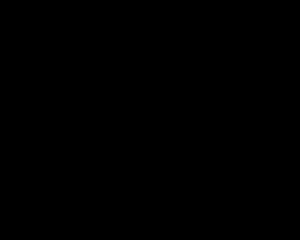
Un amplificateur électronique est un système électronique augmentant la tension et/ou l’intensité d’un signal électrique. L’énergie nécessaire à l’amplification est tirée de l’alimentation électrique du système. Un amplificateur parfait ne déforme pas le signal d’entrée : sa sortie est une réplique exacte de l’entrée mais d’amplitude majorée.